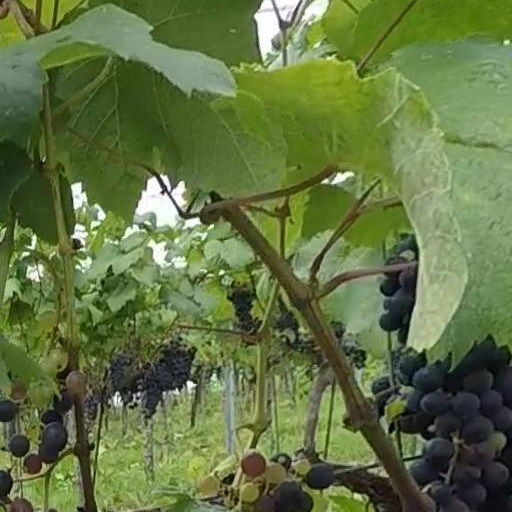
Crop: grape